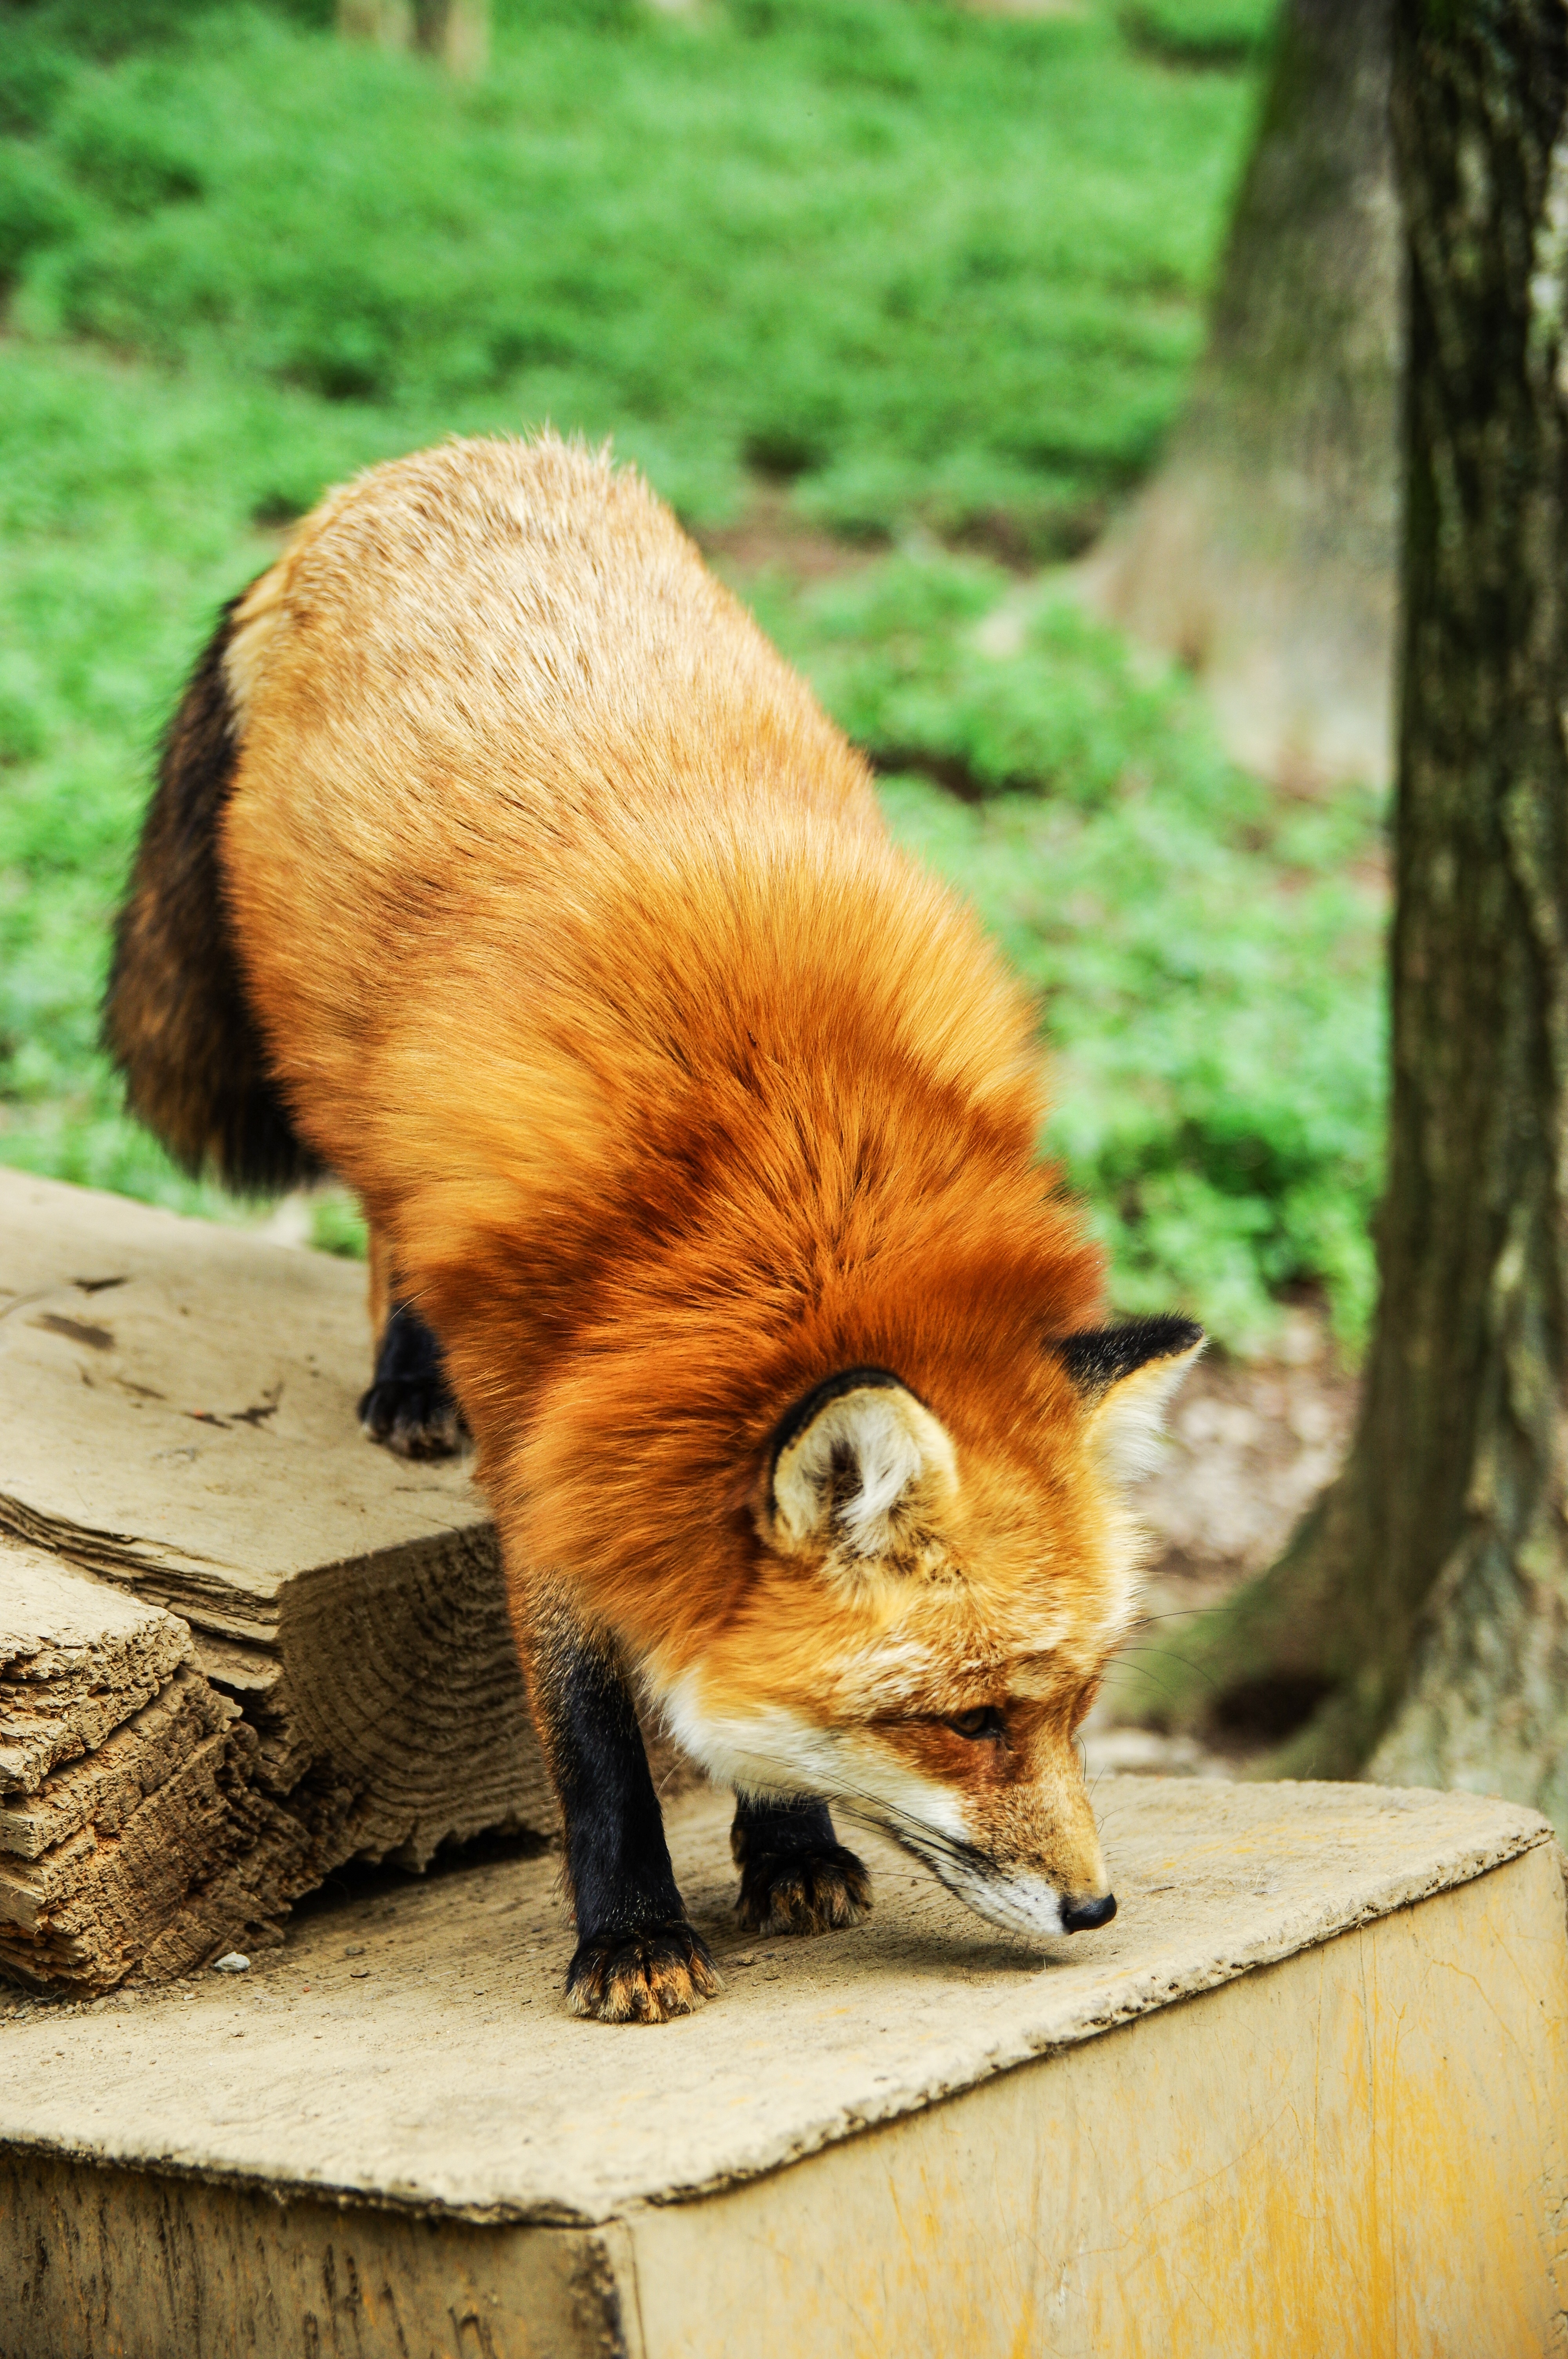
animal, cute, wildlife, mammal, fox, fauna, red fox, vertebrate, dog like mammal, dog breed group